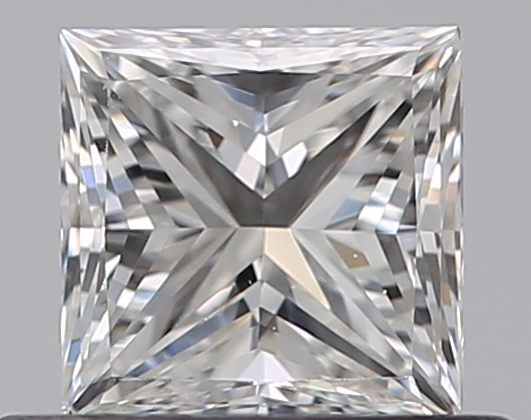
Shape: princess
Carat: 0.5
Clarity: VS2
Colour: F
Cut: EX
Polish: VG
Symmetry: VG
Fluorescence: N
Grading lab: GIA
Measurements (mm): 4.38 x 4.32 x 3.15